Presidential state car (South Korea)

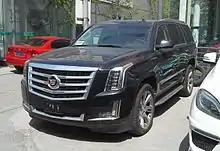
The Cadillac Escalade that serves in the presidential motorcade and usually has PSS agents standing up through the sunroof watching for any belligerents.

Recent South Korean presidential state cars have been bulletproof, with bulletproof windows and bulletproof tires. All other details remain classified.